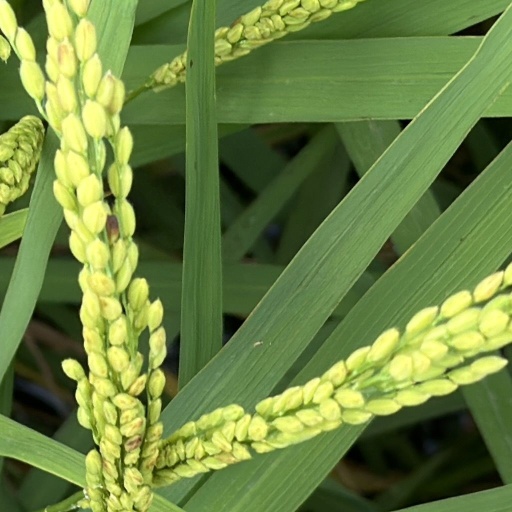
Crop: rice